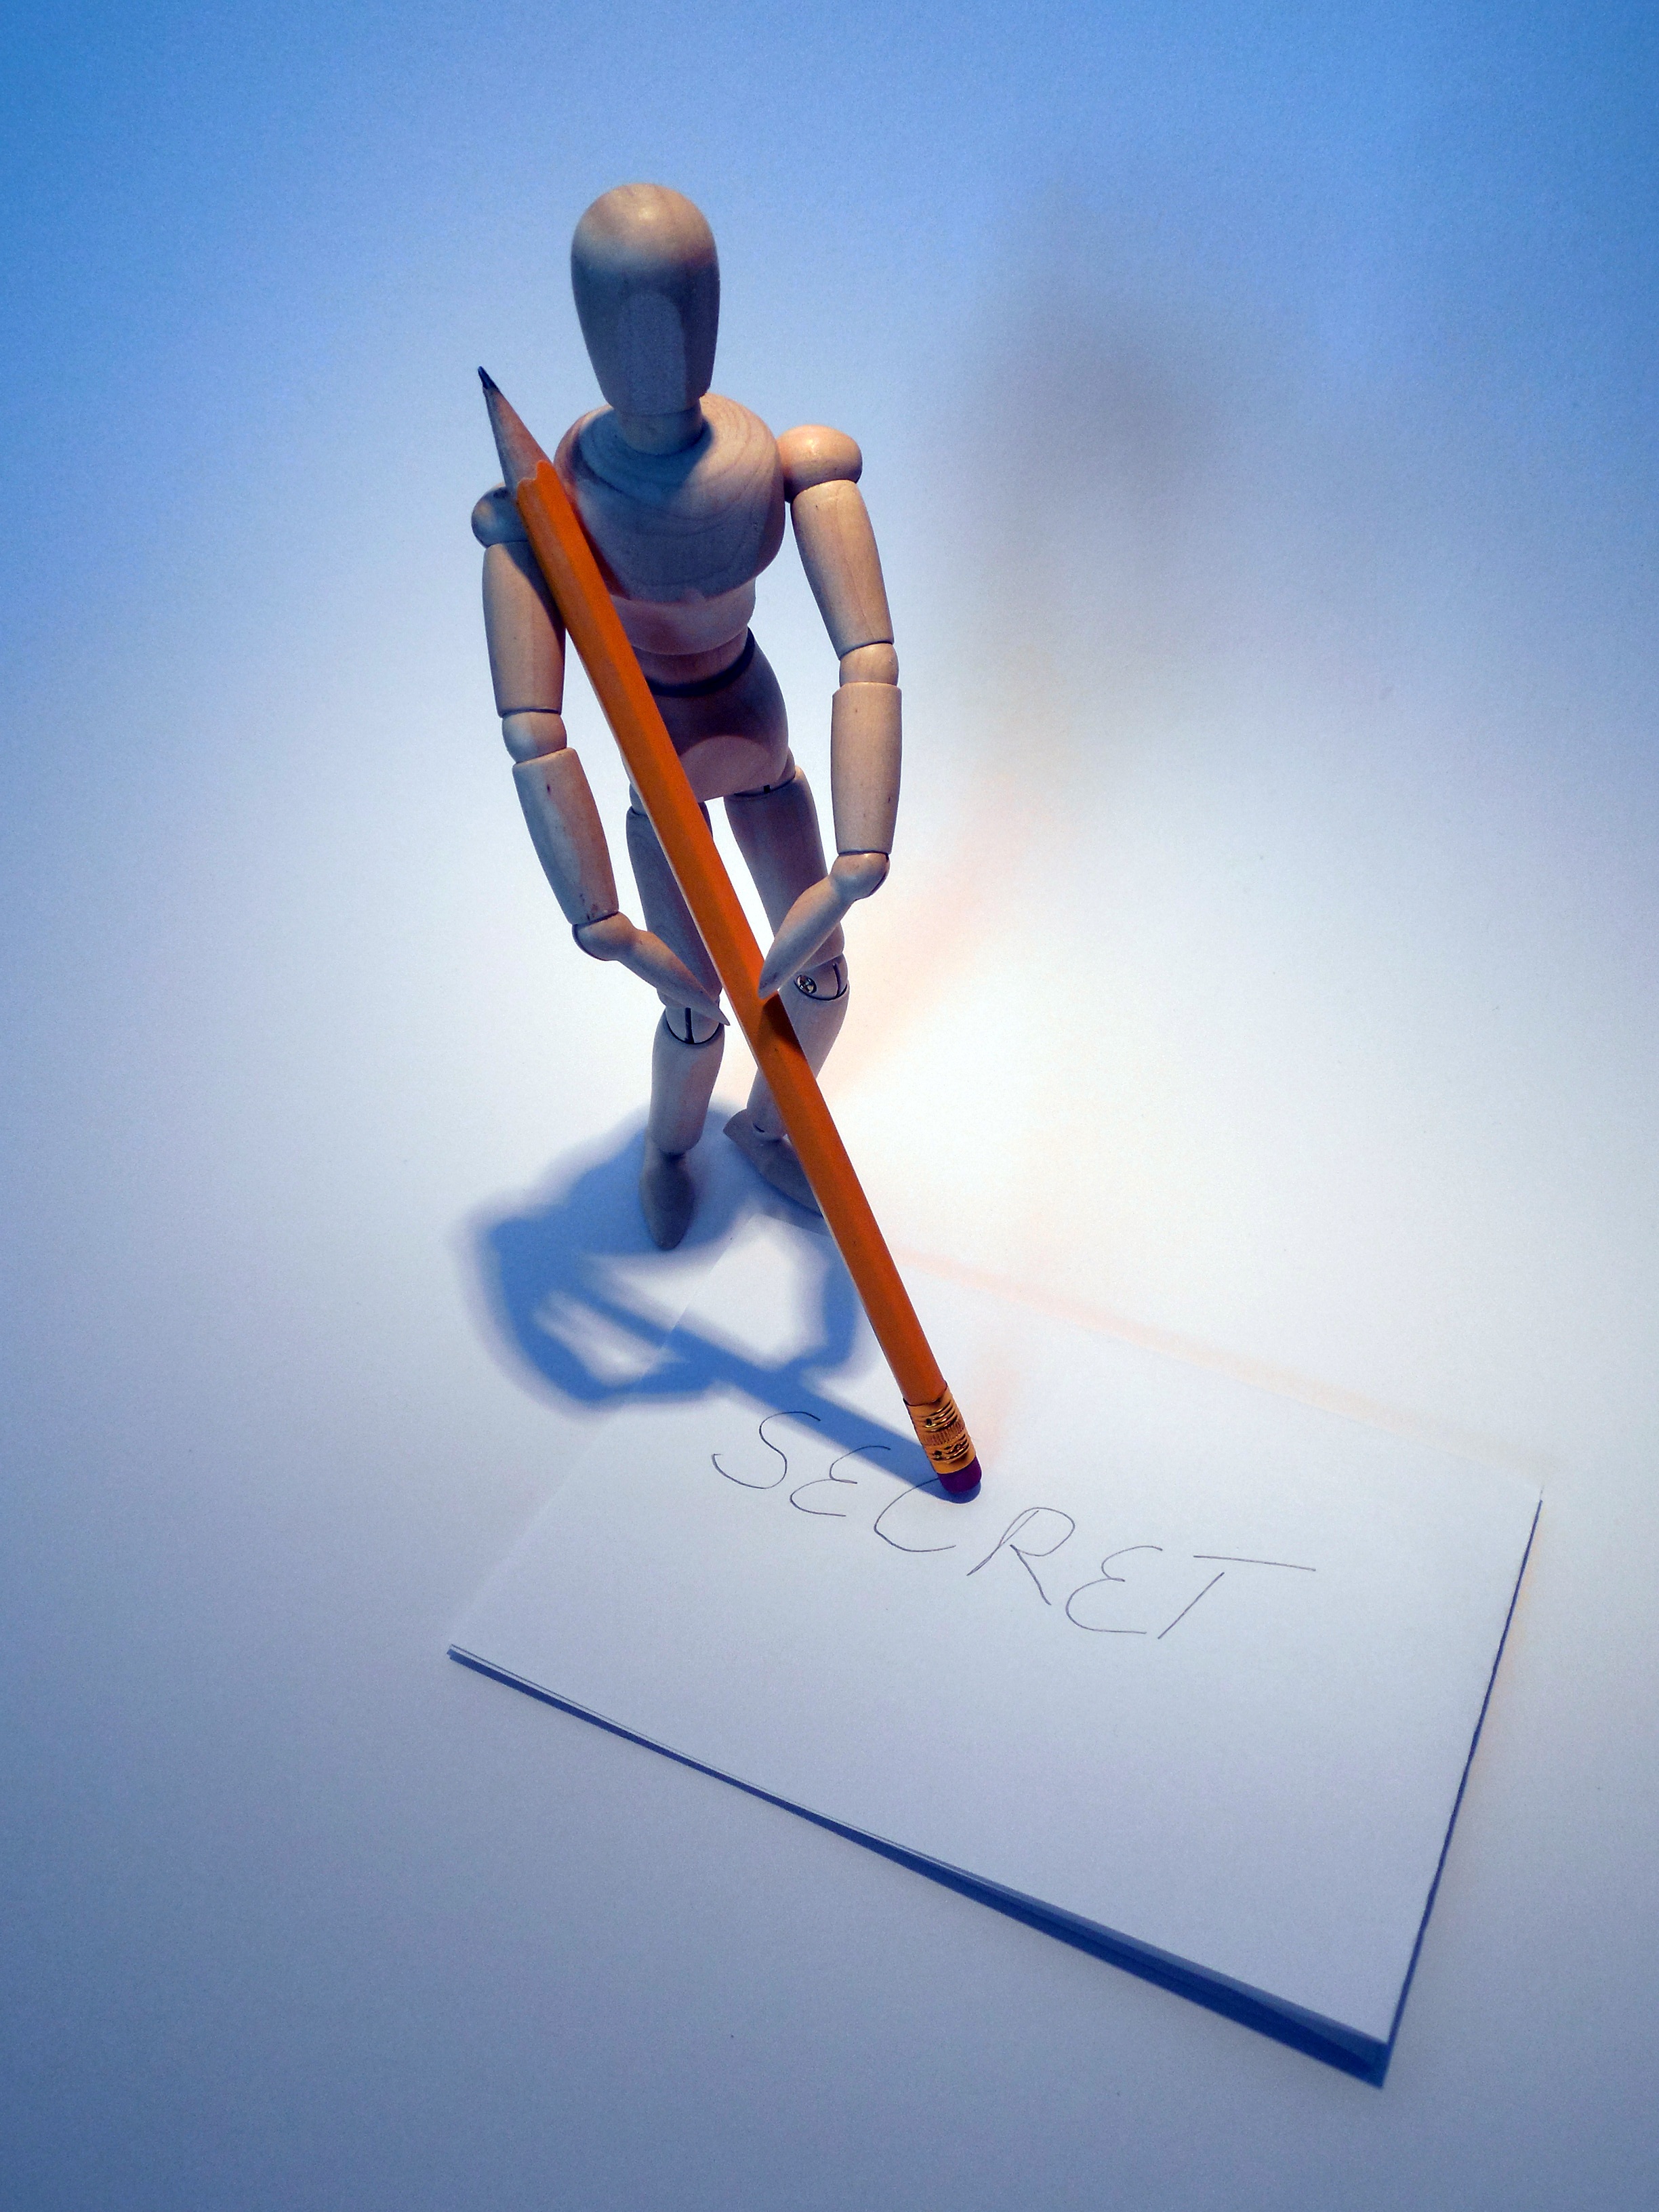
pencil, wing, blue, toy, eraser, doll, art, illustration, secret, wood doll, erase, rub out, surfing equipment and supplies